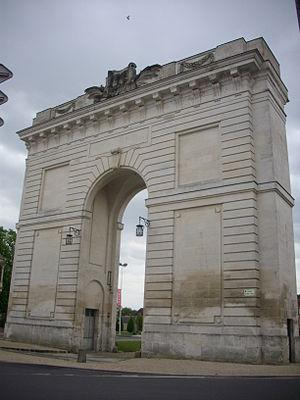
Porte Sainte-Croix à Châlons-en-Champagne (Marne, France)